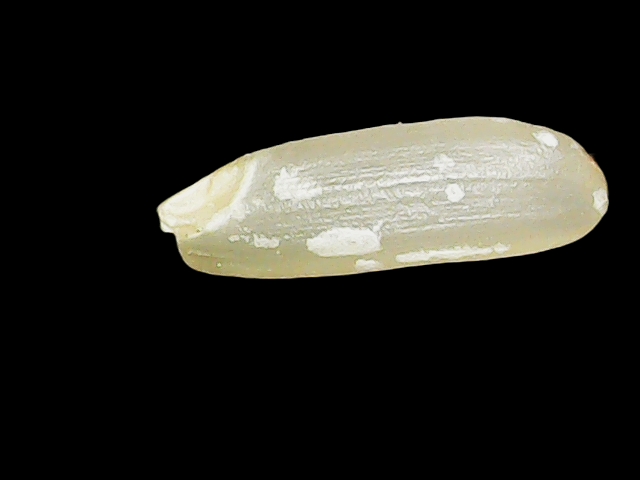
Rice variety: Binadhan17